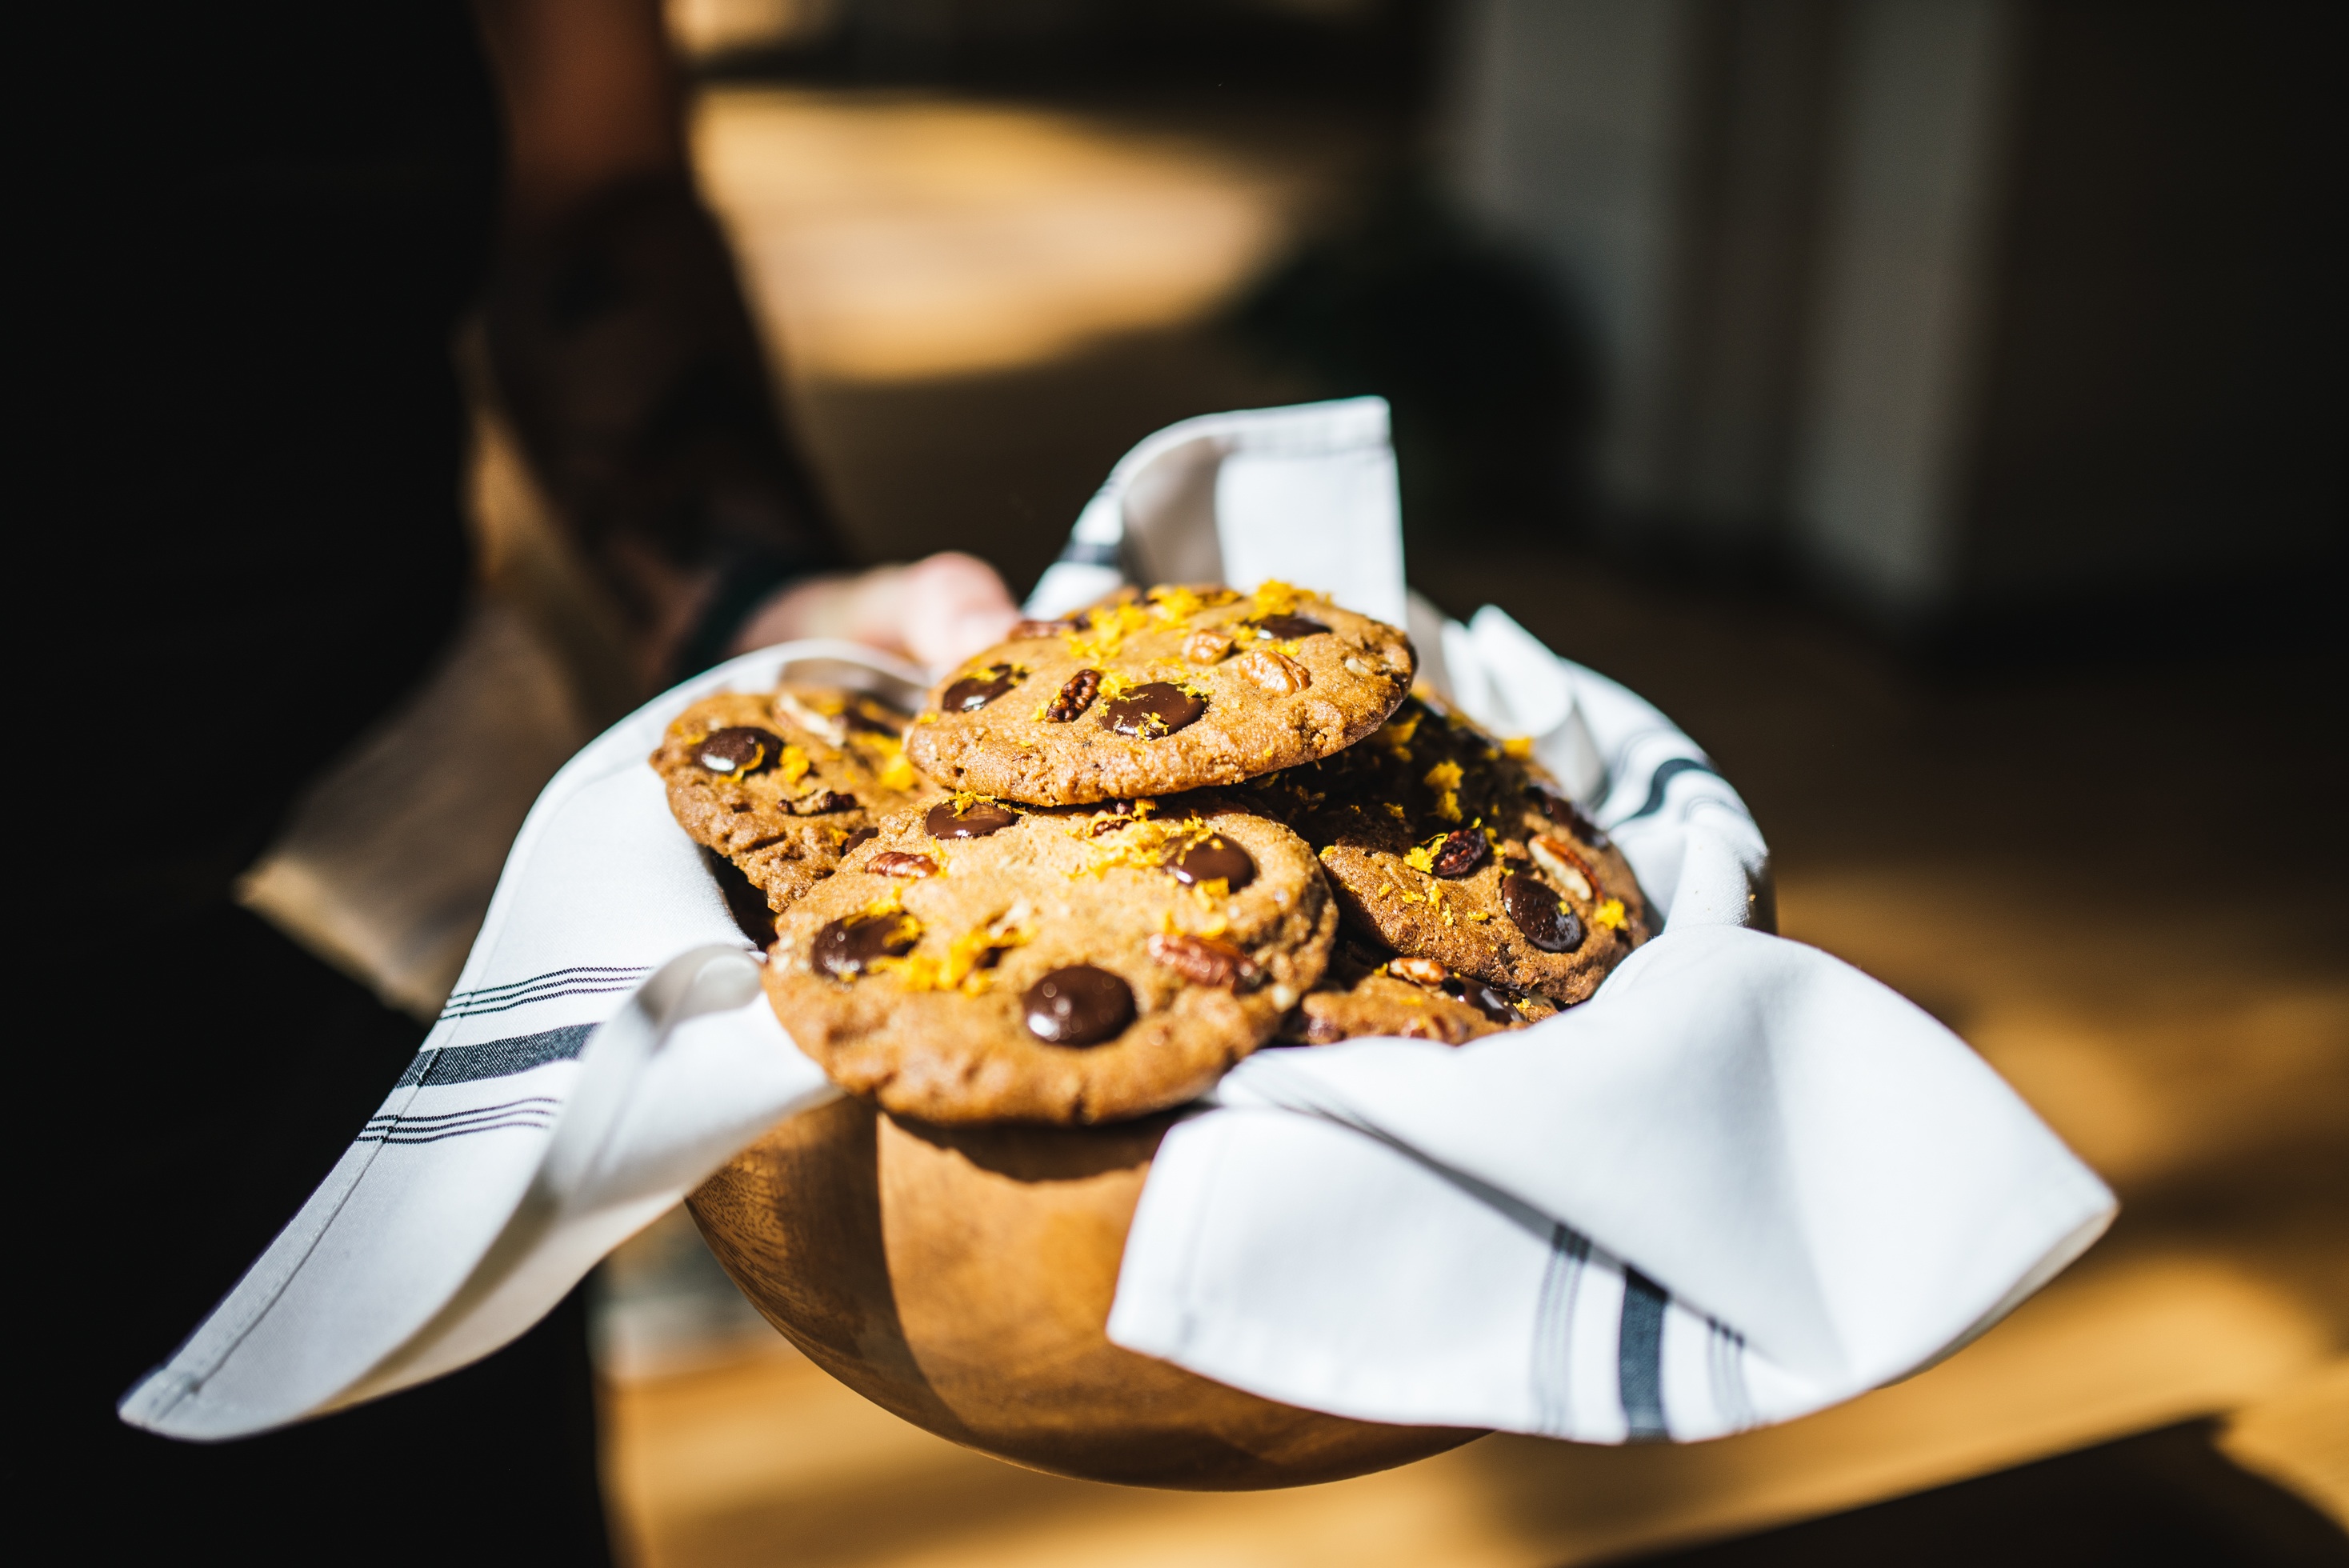
bowl, dish, meal, food, produce, breakfast, baking, cookie, dessert, chocolate chip cookie, chocolate chip, sweetness, baked goods, flavor, snack food